Task Force 76

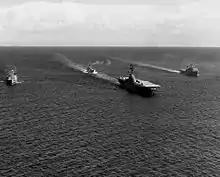
Amphibious Ready Group Alpha with off Vietnam, in 1968.

1965 – Participated in amphibious landings, assaults and demonstrations off the eastern coast of the Republic of Vietnam. Also cleared mines off the Vietnamese coast toward the end of the Vietnam War. Amphibious Ready Group Alpha, and its U.S. Marine contingent "Special Landing Force Alpha" or SLF-A (often referred to as the "Sluff", during the Vietnam era) formed Task Group 76.4. TG 76.4 consisted of various support vessels, such as Landing Platform, Helicopter (LPHs) such as the , or . Other vessels included LSTs (Landing Ship Tank) or LSD (Landing Ship Dock) supported a reinforced Marine Corps battalion referred to as a Battalion Landing Team (BLT). The Marine elements of the Group were referred to as Special Landing Force Alpha which itself consisted of the BLT and a Marine Helicopter Squadron. The ARG also included an Amphibious Group Command Ship (AGC) or the Amphibious Communication and Command Ship (LCC) which carried the Commander Amphibious Forces, Pacific Fleet and command and communications support facilities. Three AGCs and one LCC rotated to the Western Pacific and all four were involved in the amphibious landings by the LCC/AGC/SLF in Vietnam. The one LCC was and the three AGCs were , and .